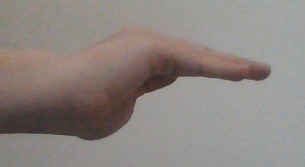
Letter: haa